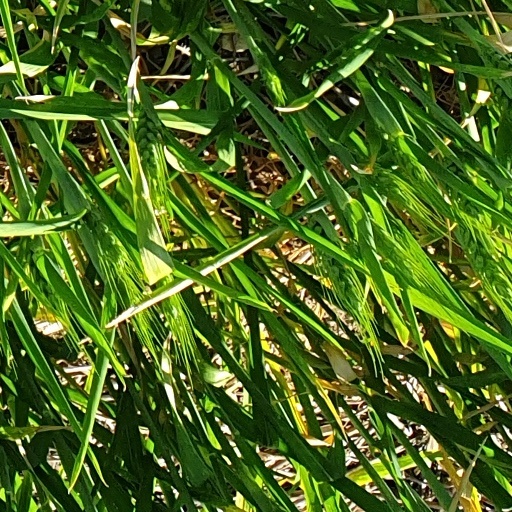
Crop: wheat